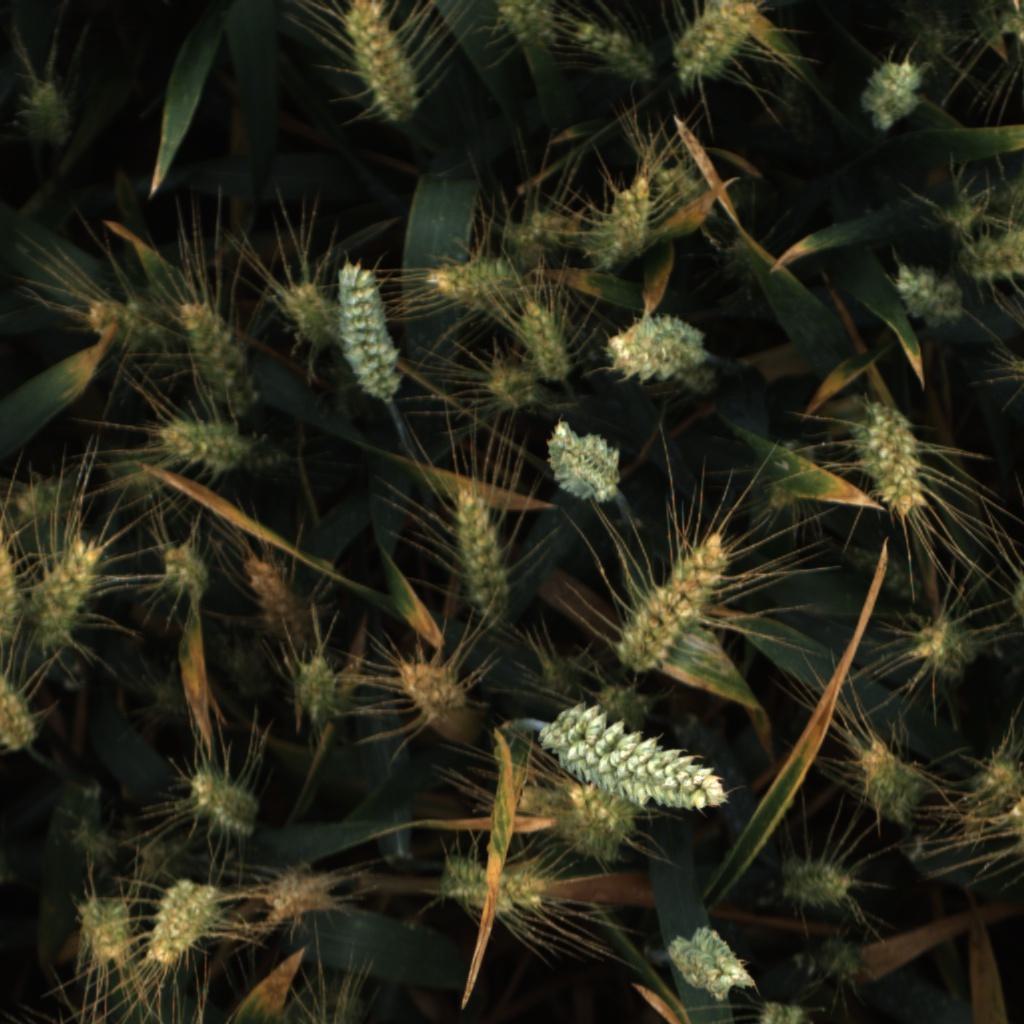
Country: UK
Location: Rothamsted
Wheat development stage: Filling - Ripening